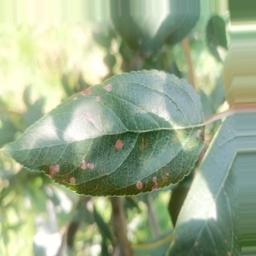
Label: Alternaria